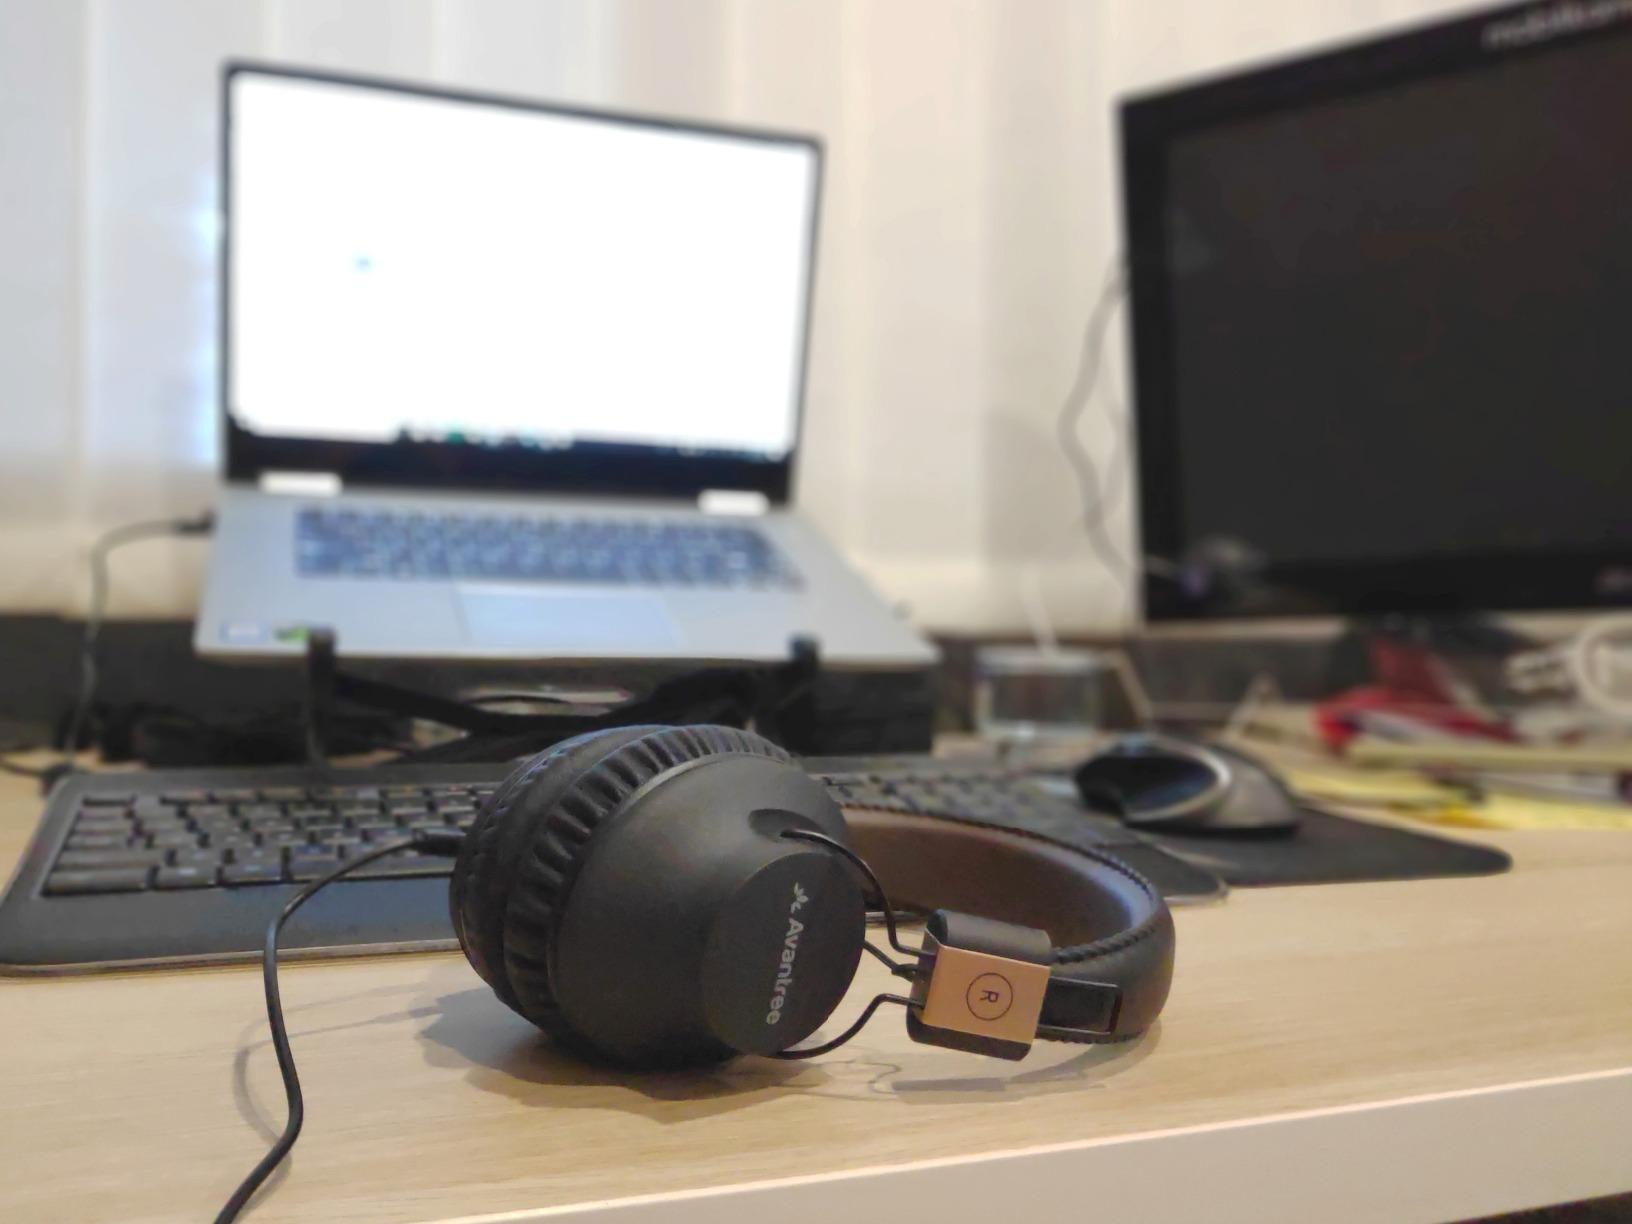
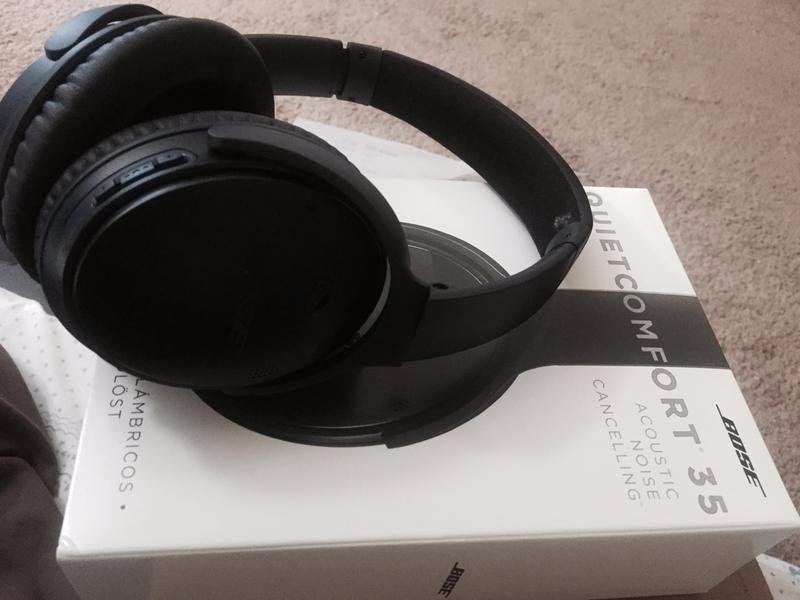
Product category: headphones
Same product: no